History of the Jews in Australia

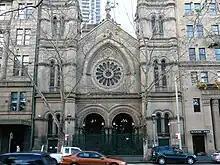
The Great Synagogue, Elizabeth Street, Sydney, constructed in 1878

The history of Jews in Australia traces the history of Australian Jews from the British settlement of Australia commencing in 1788. Though Europeans had visited Australia before 1788, there is no evidence of any Jewish sailors among the crew. The first Jews known to have come to Australia came as convicts transported to Botany Bay in 1788 aboard the First Fleet that established the first European settlement on the continent, on the site of present-day Sydney.